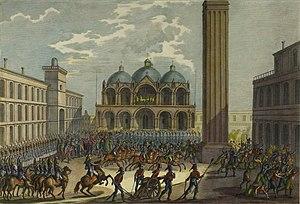
Prise de Venise par Napoléon en mai 1797, Musée de la Révolution française - Vizille.
L’histoire de Venise repose sur un paradoxe : quelques îlots du nord-ouest de l'Adriatique, cernés par la vase, ont permis l'érection de la capitale d'un empire maritime et commercial, qui fut le plus grand port du Moyen Âge après Constantinople, dont elle dépendit à ses débuts. Placée au fond du golfe le plus profond de la Méditerranée, en bordure de deux grands fleuves italiens, le Pô et l'Adige qui conduit au col du Brenner, passage le plus bas des Alpes, la ville émerge au IXᵉ siècle. Elle bénéficie d'une situation privilégiée sur les routes d'échange avec le Saint-Empire romain germanique, l'empire byzantin et les empires musulmans. L'expansion prend forme au XIVᵉ siècle, via la Bourse du Rialto en plein air, où on échange des parts de navire, ce qui facilite le développement d'une flotte commerciale et le quadruplement de la superficie de l'Arsenal de Venise, mené par les autorités de la ville.
Cet article est un complément de Campagne d'Italie qu'il ne prétend pas remplacer. Il est donc schématique et les détails éventuels doivent être recherchés dans l'article principal.